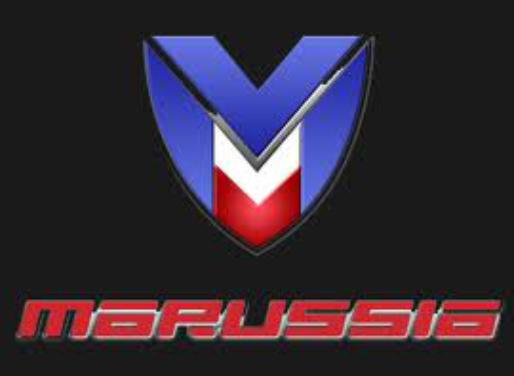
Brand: Marussia
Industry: Transportation